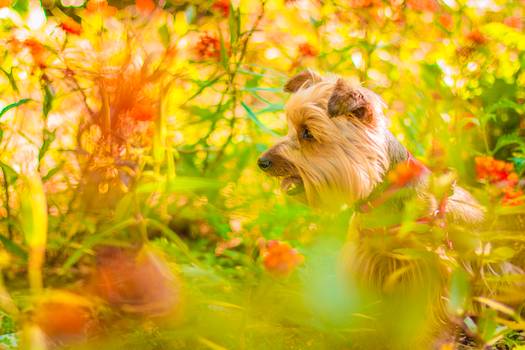
Label: No Watermark